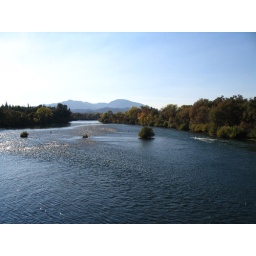
Other side of the bridge view - note the fisher out in the river